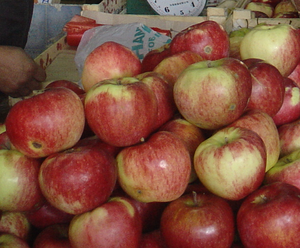
L'aport est un cultivar de pommier. Il s'est propagé en Ciscaucasie et Trans-Ili Alataou, où les hivers sont froids mais courts, et les étés chauds. La peau de l'aport est épaisse, jaune ou jaune-vert et rouge-brun ; la pulpe est friable et a un goût léger. L'aport fait partie de ce qu'on appelle les cultivars tardifs, arrivant à maturité en septembre-octobre. De même que pour la majorité des variétés tardives, il se conserve bien en hiver. La majorité des vergers connus se situent à proximité d'Almaty. C'est la variété de pomme la plus populaire d'Almaty.